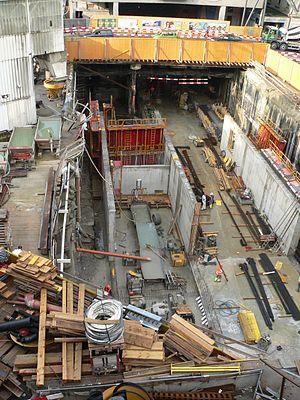
Construction du métro m2 à Lausanne